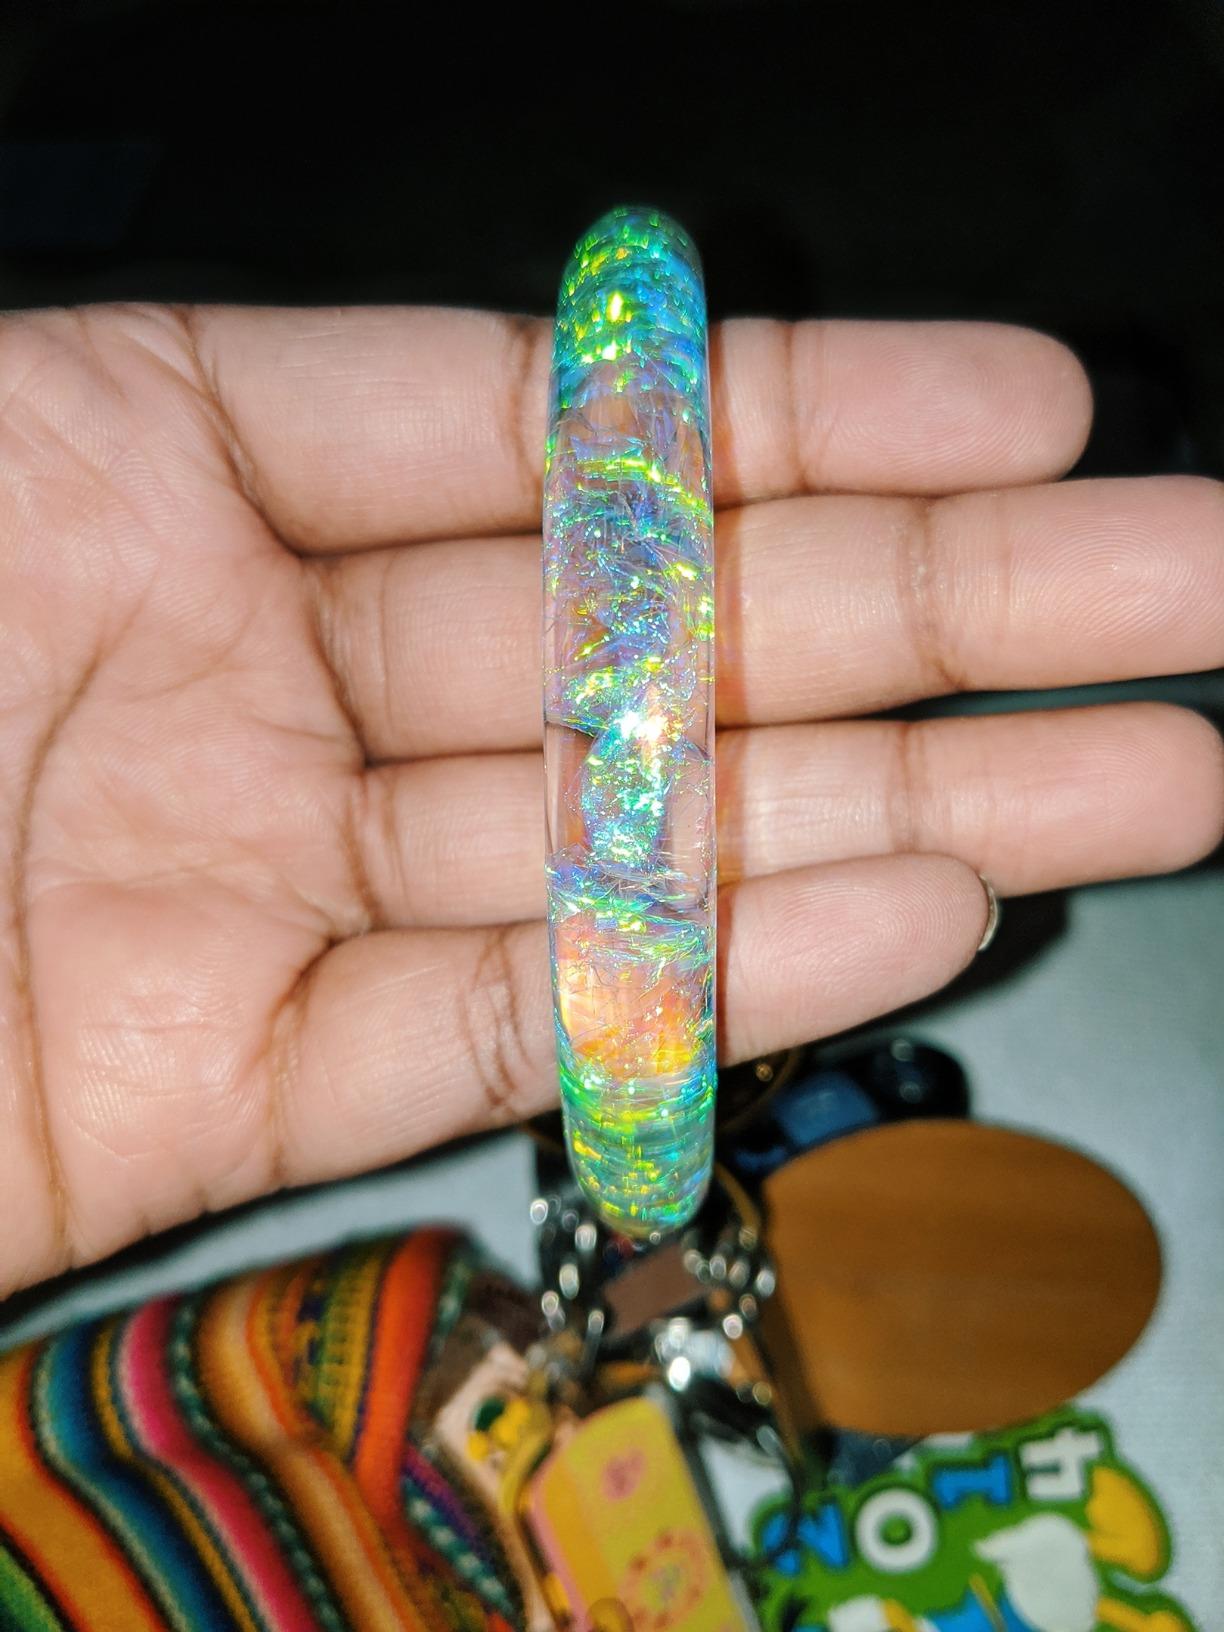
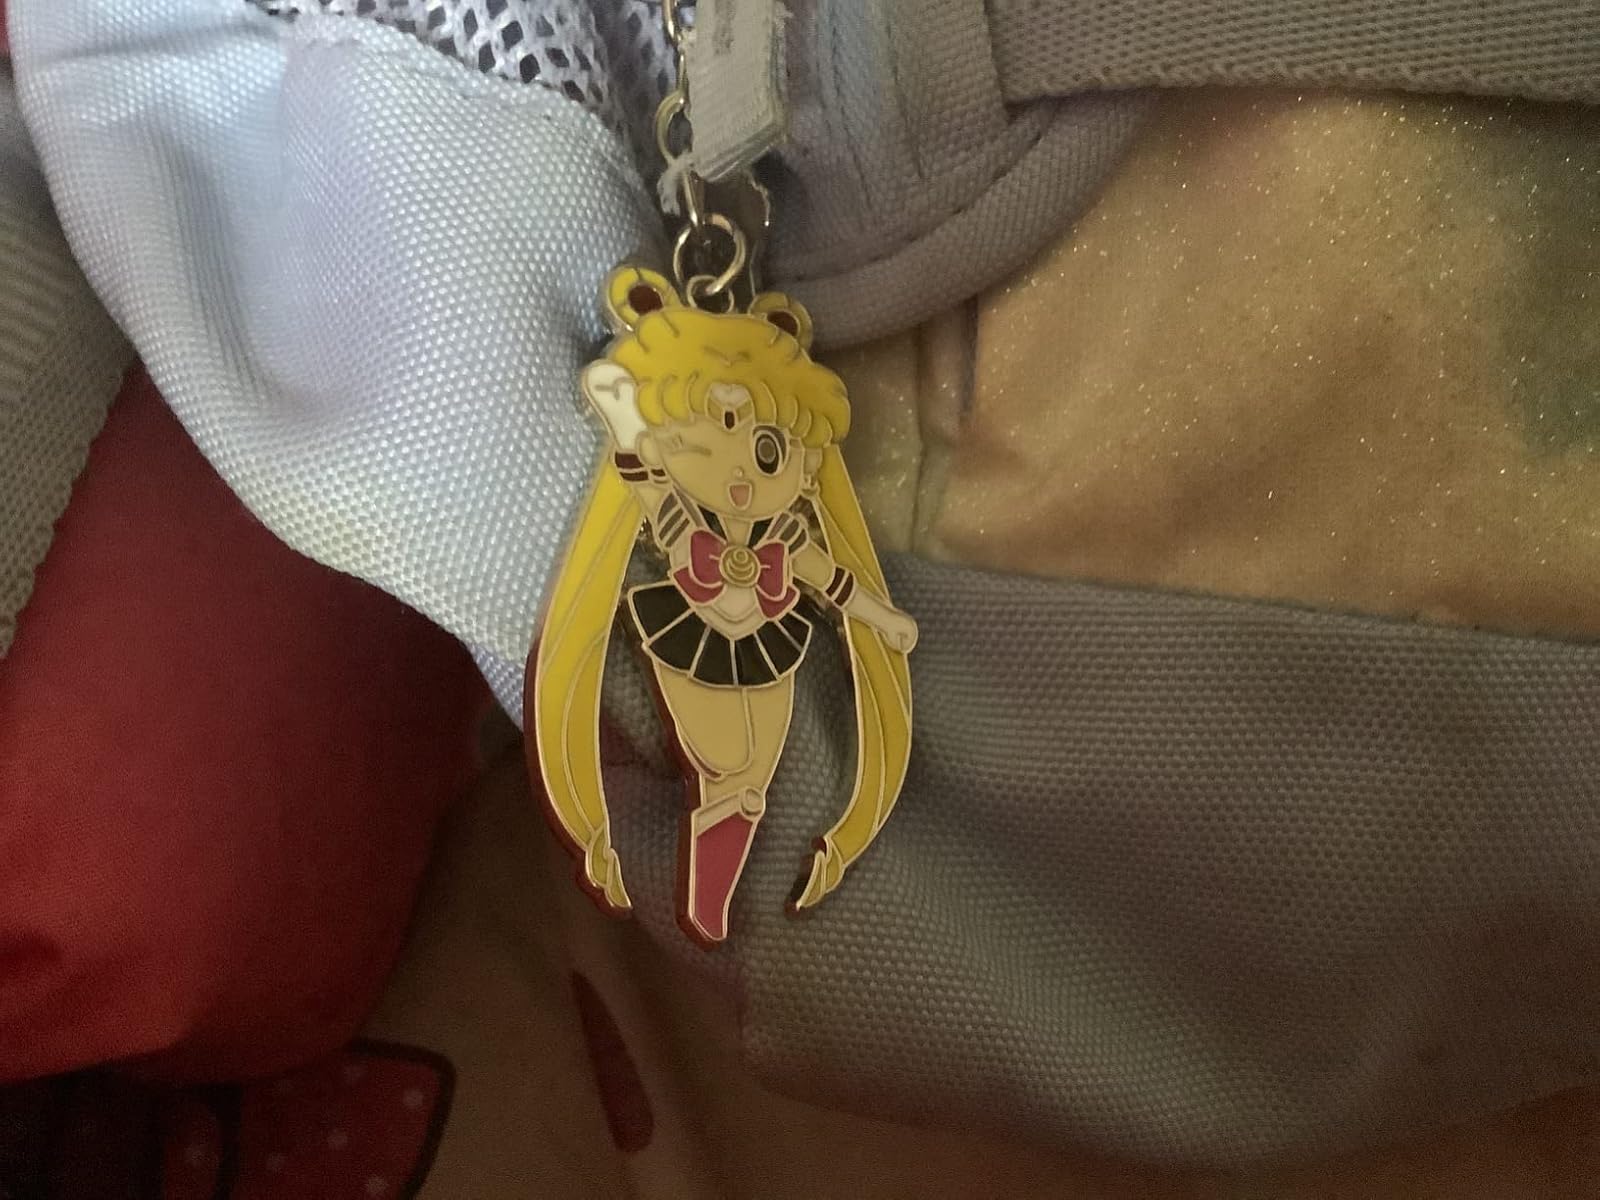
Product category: accessories_keychain
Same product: no